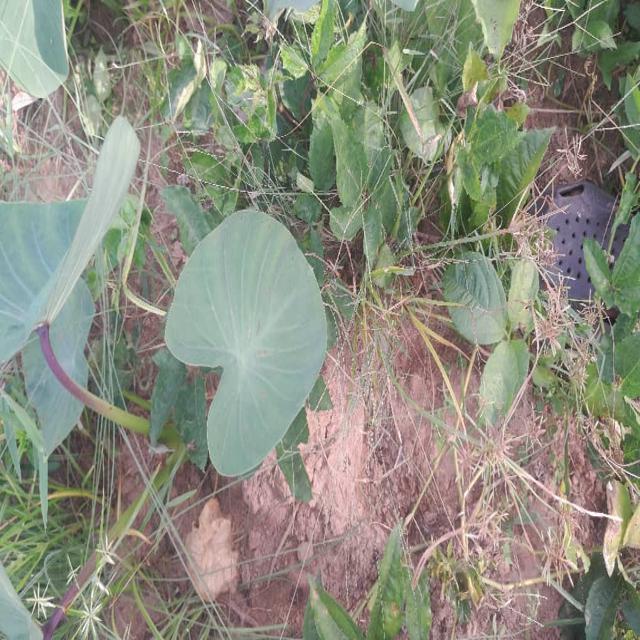
Label: Healthy